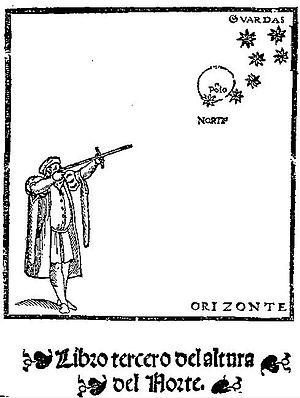
Le bâton de Jacob, également appelé arbalestrille ou arbalète, est un ancien instrument utilisé pour la mesure des angles en astronomie, puis pour la navigation : distance angulaire entre deux corps célestes, ou angle entre l’horizon et un astre. Les arpenteurs en ont également tiré parti un temps pour des mesures d'angles mais aussi de distances.